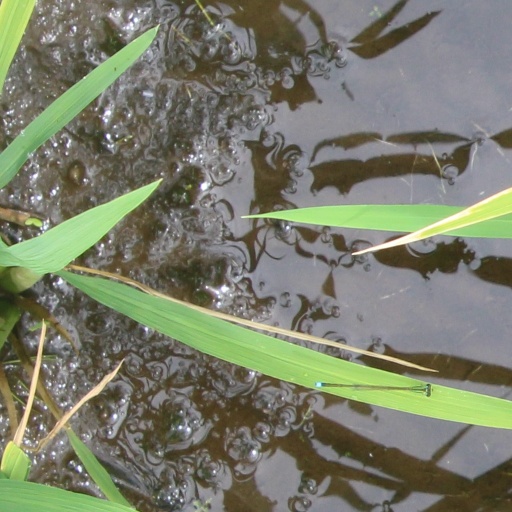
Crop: rice